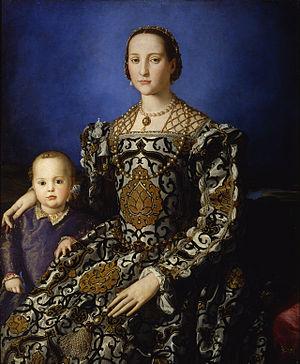
Angelo di Cosimo ou Agnolo di Cosimo dit le Bronzino ou Agnolo Bronzino est un peintre maniériste italien. Il était le fils adoptif et apprenti de Pontormo, et aussi l'élève de Girolamo Genga. Il devrait son surnom à son teint sombre ou à la couleur de ses cheveux. Son disciple et fils adoptif, Alessandro Allori, était également surnommé « il Bronzino ».
Lucrèce de Médicis, née le 14 février 1545 à Florence et morte le 21 avril 1561 à Ferrare est une personnalité de la noblesse du XVIᵉ siècle, fille de Cosme Iᵉʳ, Grand-duc de Toscane et de son épouse Éléonore de Tolède.
Éléonore Álvarez de Tolède et Pimentel-Osorio, nom complet de Éléonore de Tolède était une aristocrate espagnole du XVIᵉ siècle.